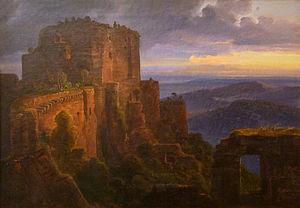
Christian Ernst Bernhard Morgenstern, Ruine du Haut-Koenigsbourg, 1836, huile sur toile, exposition temporaire au Musée Unterlinden -collection particulière)